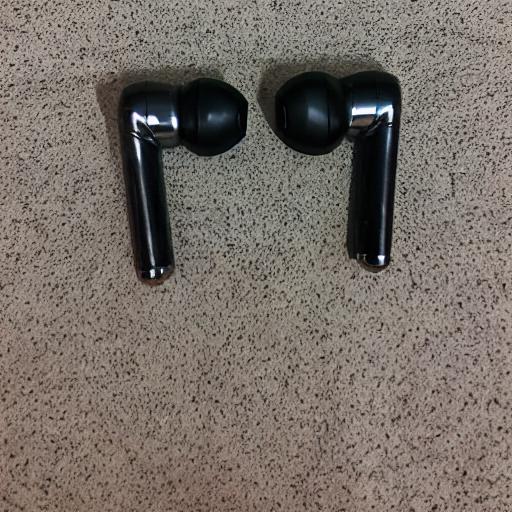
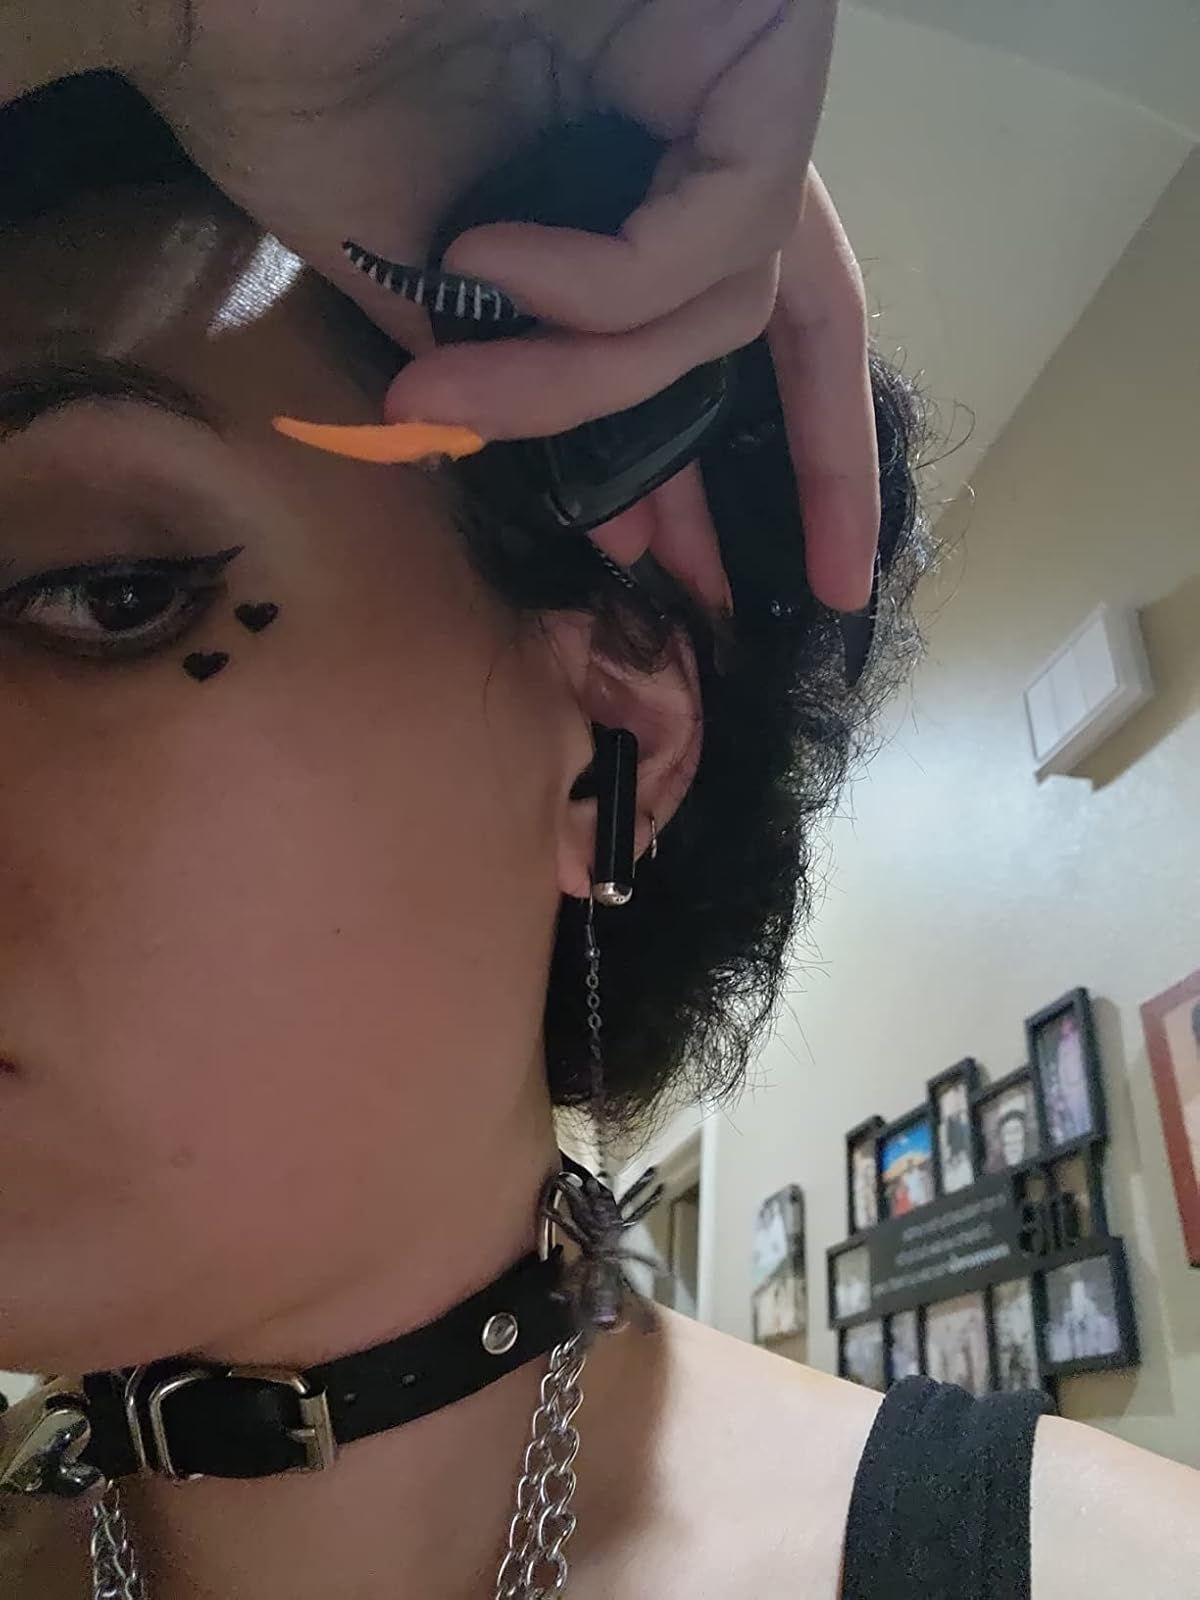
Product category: earbuds
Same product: no